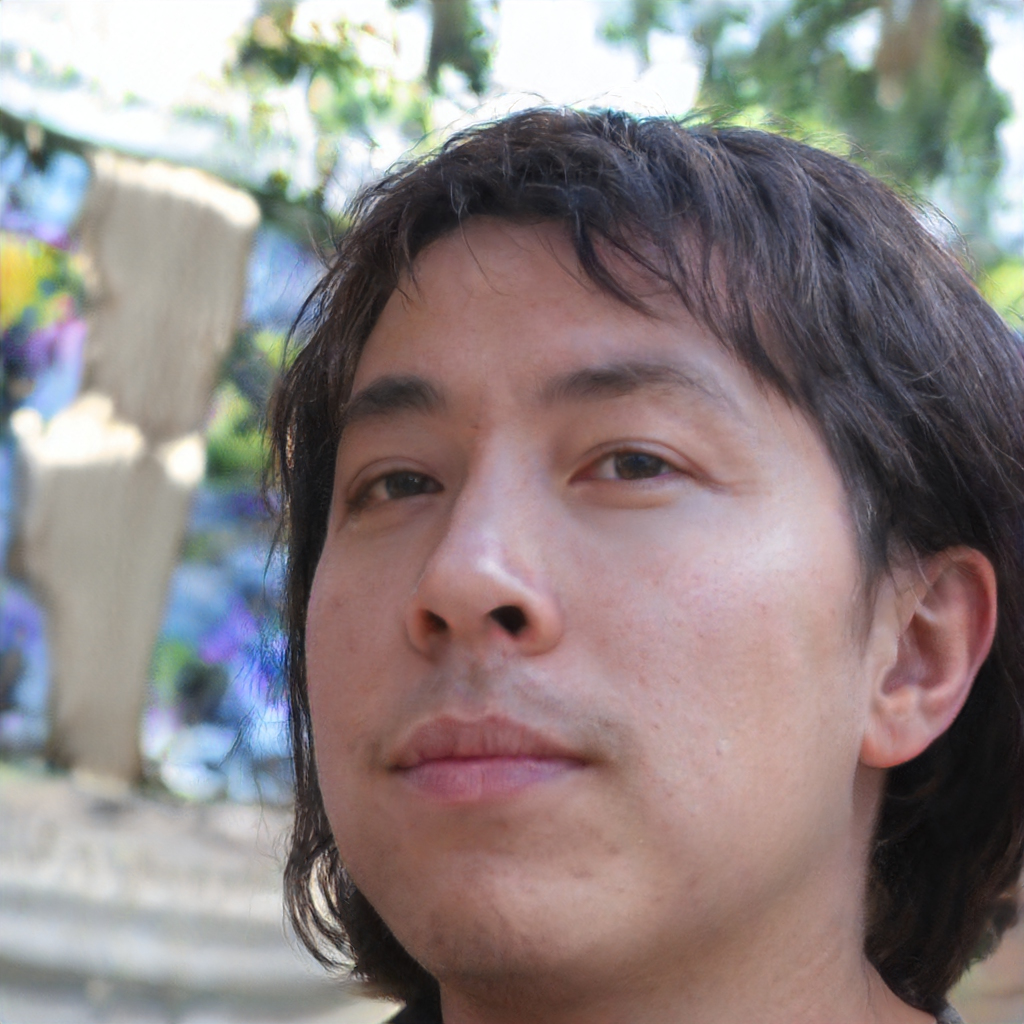
Gender: Male